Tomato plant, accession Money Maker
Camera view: bottom (45 deg); turntable rotation: 60 degrees
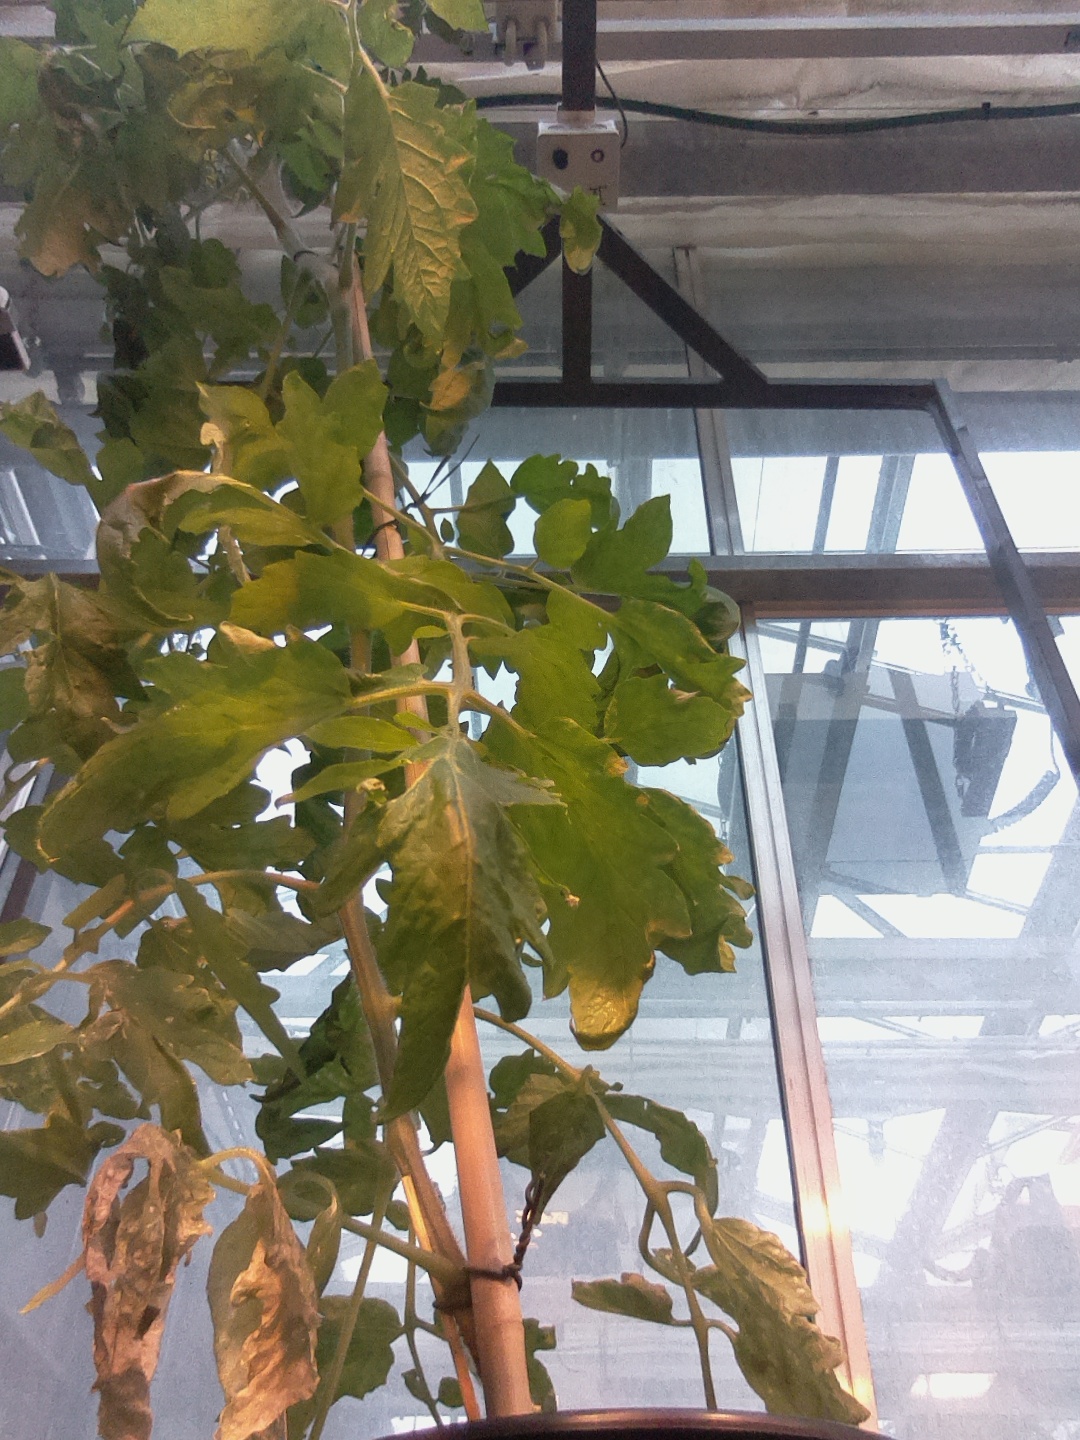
BBCH growth stage 64: 40%-50% of flowers open